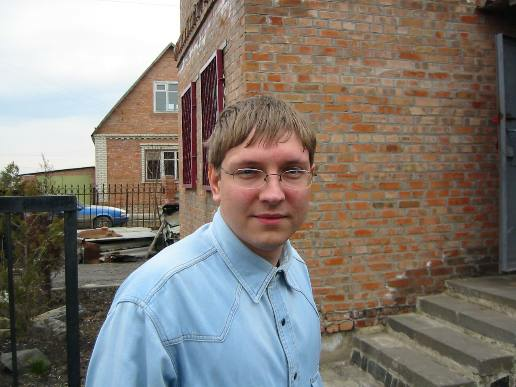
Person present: Yes